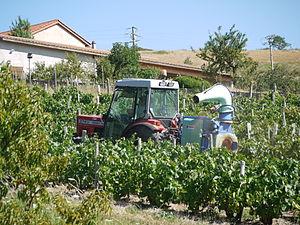
Traitement des vignes dans le Beaujolais à l'aide d'un tracteur tractant un pulverisateur. Le traitement est probablement contre le Mildiou.
La viticulture est l'activité agricole consistant à cultiver une certaine variété de vigne produisant un fruit pour la consommation humaine : le raisin. Les vignes cultivées en viticulture sont des cultivars de sous-espèces du genre Vitis dénommés cépages.
Le sauternes est un vin liquoreux français d'appellation d'origine contrôlée produit dans le Sauternais, une des subdivisions du vignoble de Bordeaux.
Les traitements de la vigne sont les applications de produits appropriés que le vigneron effectue sur la vigne à différentes époques en prévention des maladies du feuillage et des grappes, en complément d'autres soins. Les dégâts aux vignes sont dus à des maladies cryptogamiques et à des ravageurs tels que le cochylis, l'eudémis…